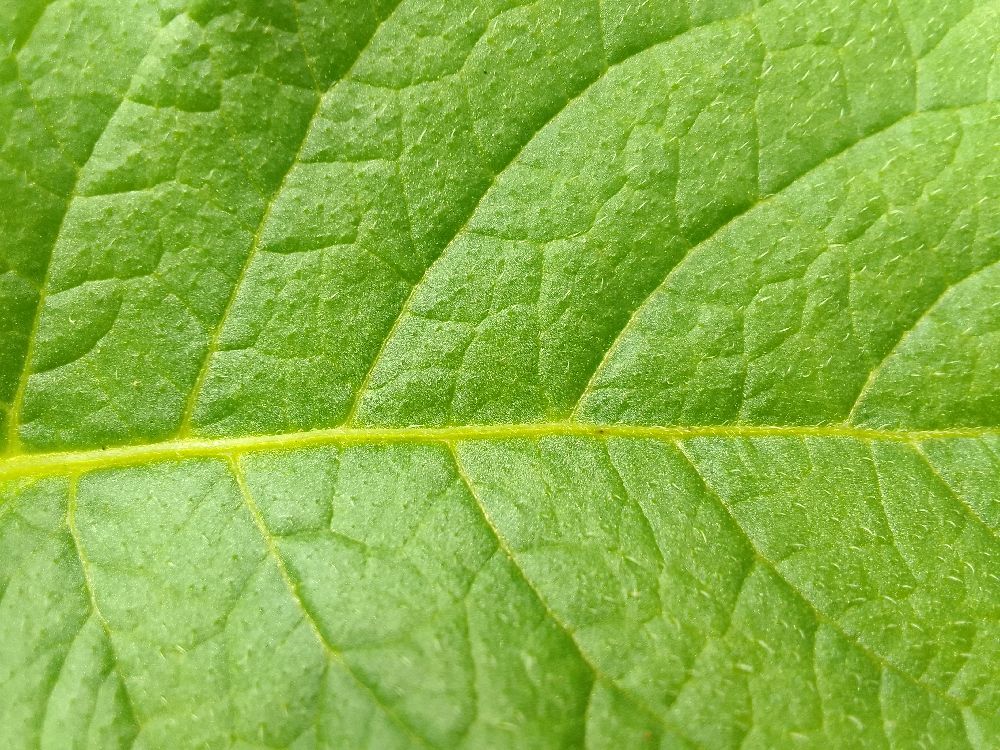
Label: Healthy